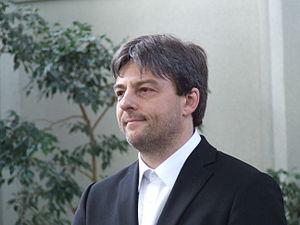
Thierry Mechler est un organiste et professeur d’orgue et d’improvisation au conservatoire de Cologne. Il enseigne à des étudiants futurs concertistes et des masterclasses internationales d'improvisation, d'interprétation au piano et à l'orgue.